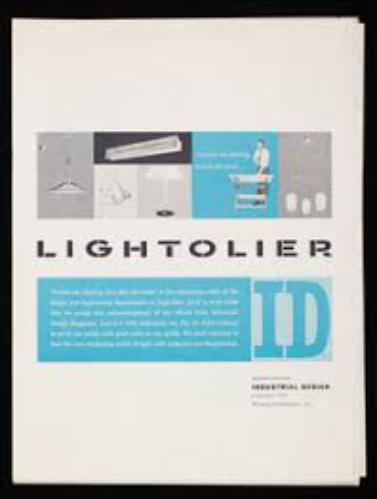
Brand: lightolier
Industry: Electronic